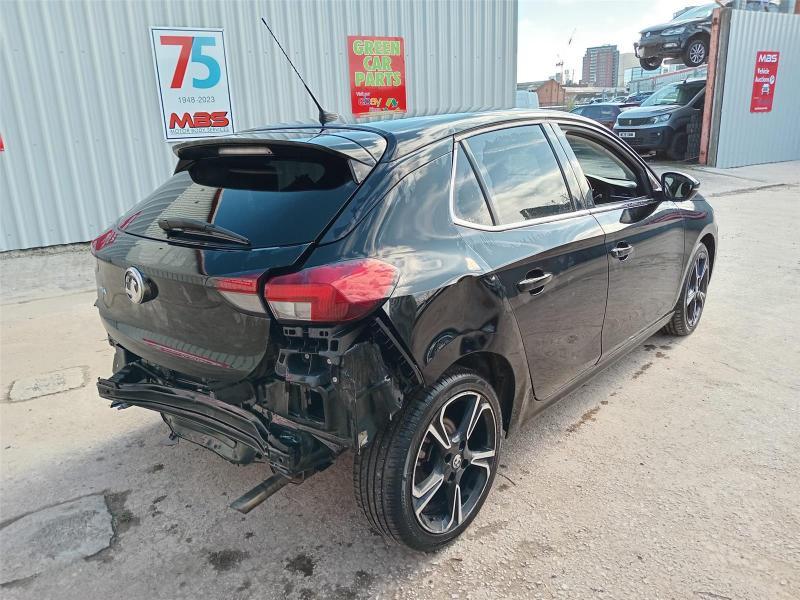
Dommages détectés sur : malle, feu arrière droit, feu arrière gauche, pare-choc arrière, plaque d'immatriculation arrière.
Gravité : majeur